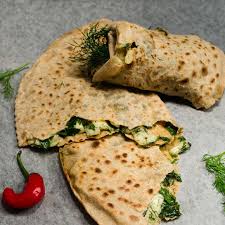
Yemek: gozleme